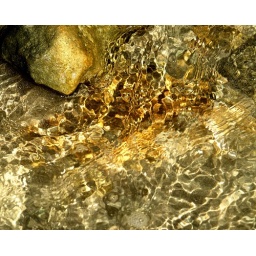
the reflection of the shells and pebbles under the water looked like a golden necklace - I love the shapes and colors!